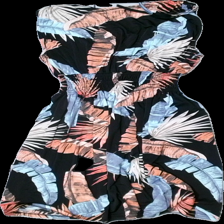
View: back
Type: Dress
Category: Ladies
Brand: Not in the list
Brand text on label: Leana Mode
Colors: Black, Pink, Blue, Multicolor
Material: 100% polyester
Pattern: Floral print
Cut: Regular, V-collar
Size: M
Season: All
Price range: <50
Recommended usage: Reuse